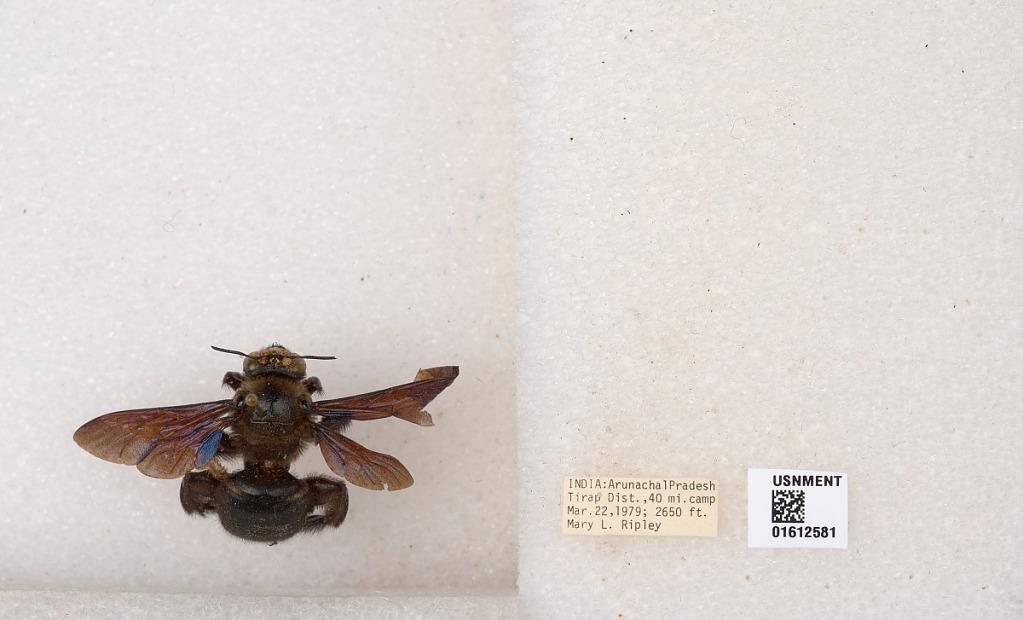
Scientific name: Xylocopa
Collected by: M. Ripley
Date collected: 1979-3-22
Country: India
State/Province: Arunachal Pradesh
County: Tirap
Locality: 40 mi. camp